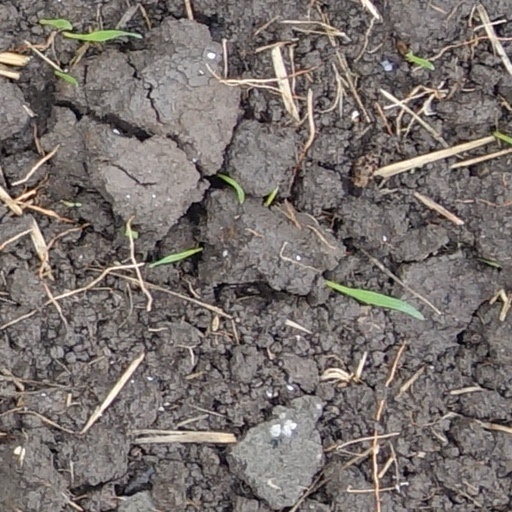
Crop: wheat